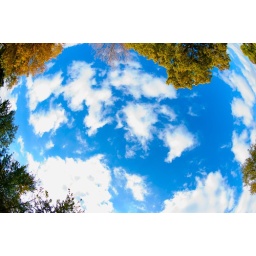
Nothing but blue sky up above